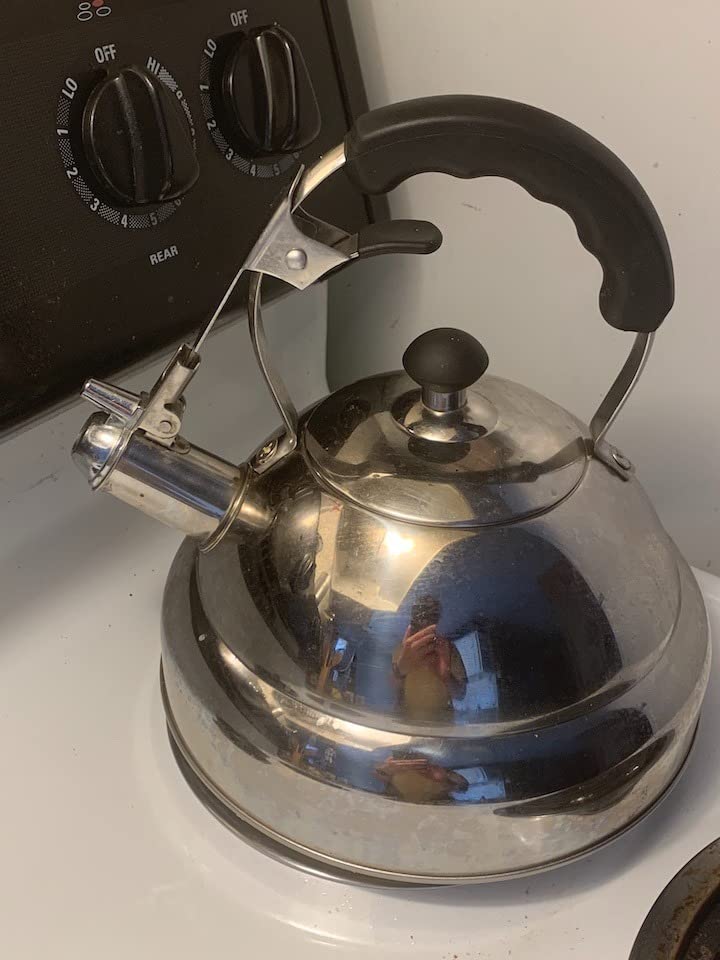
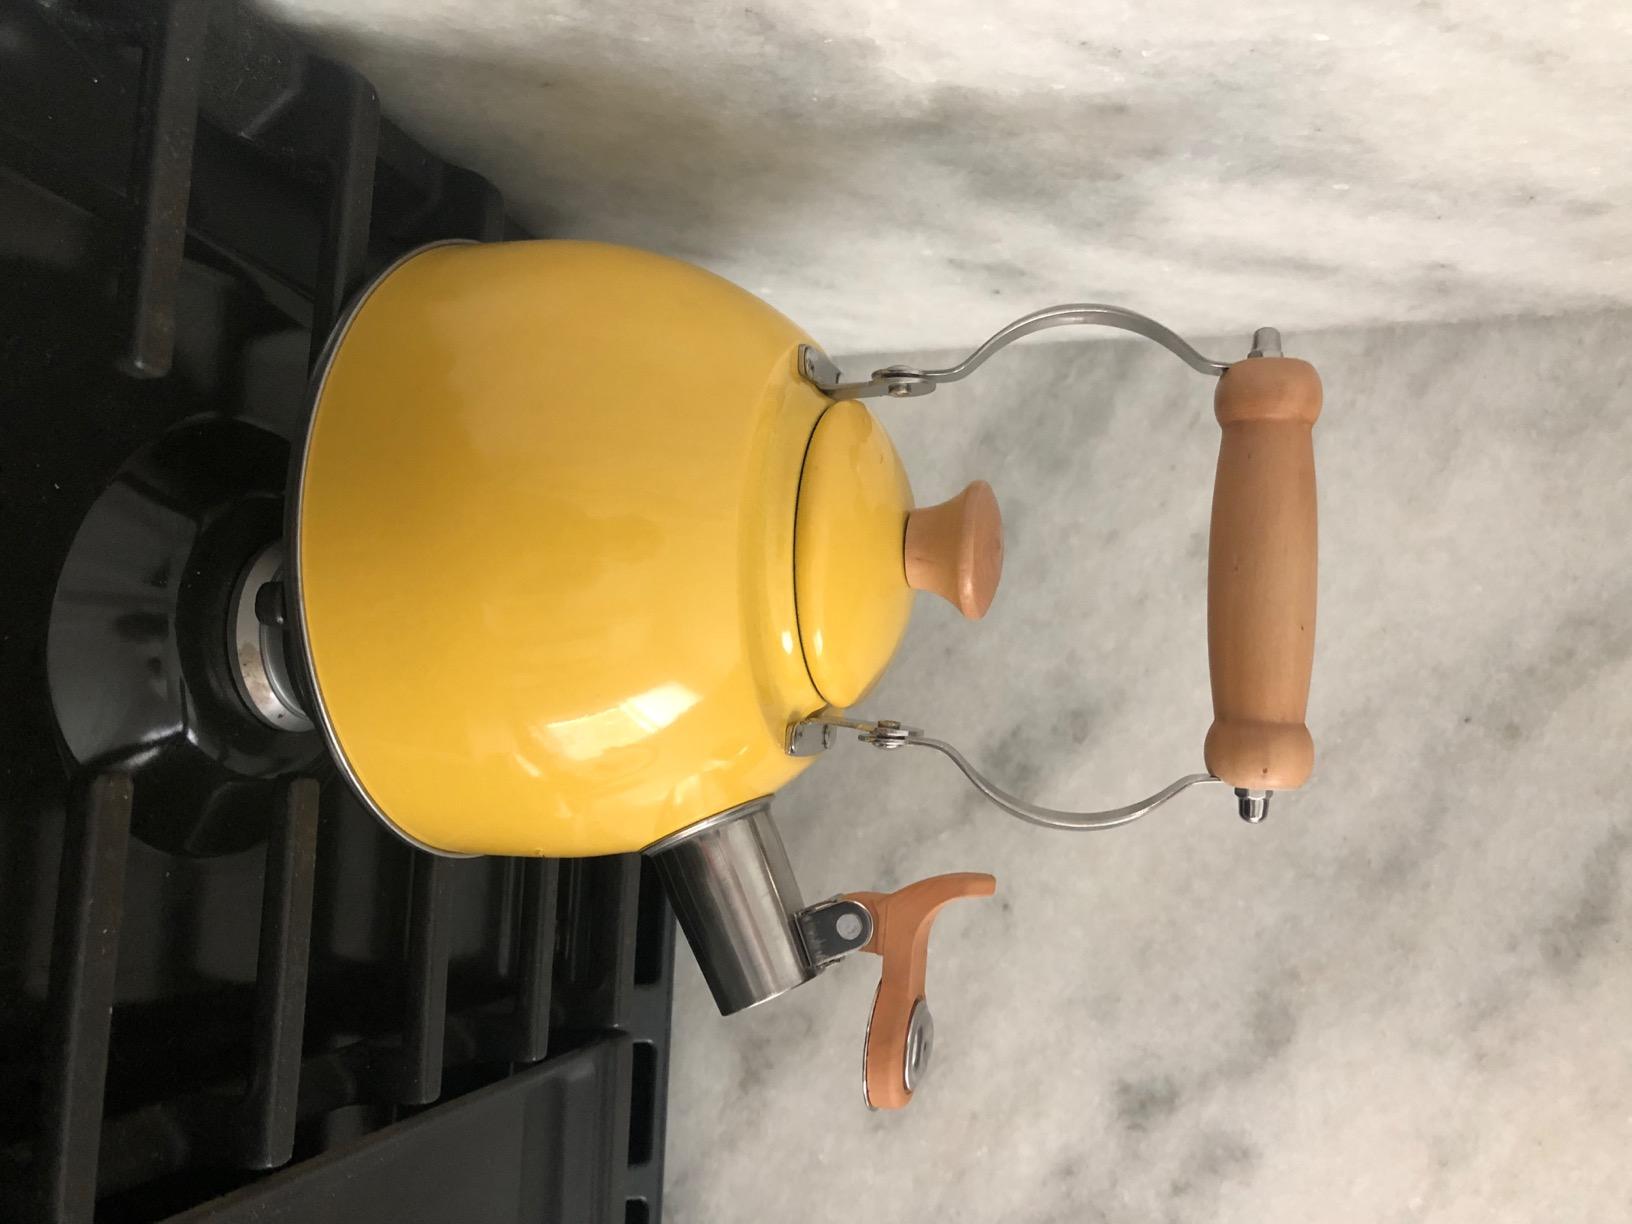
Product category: items_kettle
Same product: no